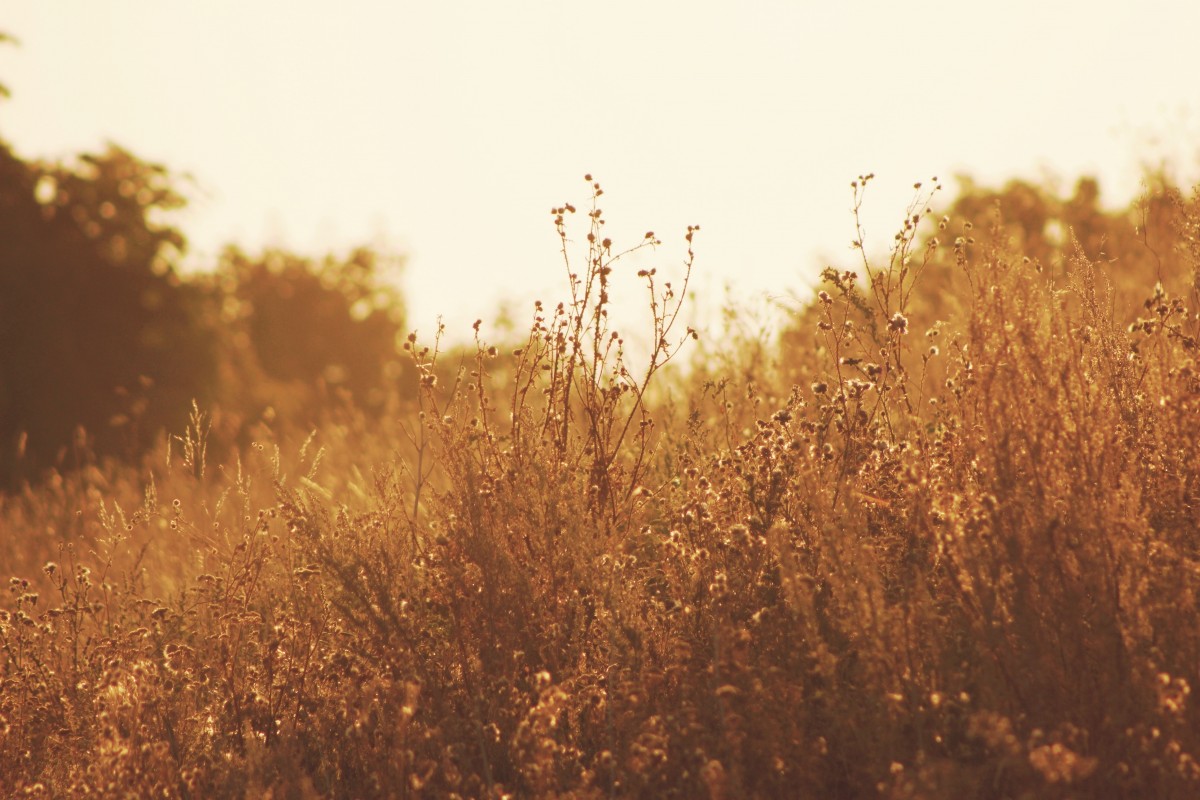
Tags: nature, horizon, sun, sunrise, sunset, field, meadow, prairie, sunlight, morning, leaf, dawn, dry, evening, golden, crop, autumn, soil, agriculture, season, grassland, rural area, atmospheric phenomenon, grass family